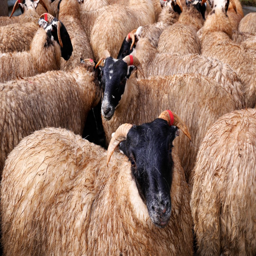
good looking sheep , sprayed with dye and ready for the sales .